Krishna Kuchela

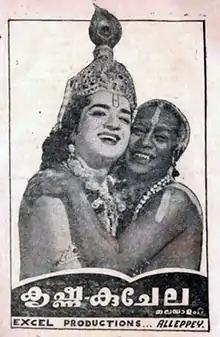
Poster

Krishna Kuchela is 1961 Indian Malayalam-language Hindu mythological film directed and produced by Kunchacko. Revolving around the Hindu god Krishna and his friend Kuchela, the film stars Prem Nazir, KPAC Sulochana, Hari, T. S. Muthaiah and Ambika Sukumaran. It was released on 18 November 1961 and became a box-office bomb.